Soviet Union–United States relations

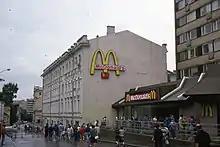
The first Russian McDonald's on Moscow's Pushkin Square, pictured in 1991

In July 1991, Bush and Gorbachev signed the Strategic Arms Reduction Treaty (START I) treaty, the first major arms agreement since the 1987 Intermediate Ranged Nuclear Forces Treaty. Both countries agreed to cut their strategic nuclear weapons by 30 percent, and the Soviet Union promised to reduce its intercontinental ballistic missile force by 50 percent. Along with this, American businesses started to enter the liberalized Soviet economy, leading to famous U.S. companies opening their stores in Russia. Perhaps, the most famous example is McDonald's, who first restaurant in Moscow led to cultural shock on behalf of bewildered Soviet citizens, who stood in huge lines to buy American fast food. The first McDonald's in the country had a grand opening on Moscow's Pushkin Square on 31 January 1990 with approximately 38,000 customers waiting in hours long lines, breaking company records at the time. In August 1991, hard-line conservative Communists launched a coup attempt against Gorbachev; while the coup quickly fell apart, it broke the remaining power of Gorbachev and the central Soviet government. Later that month, Gorbachev resigned as general secretary of the Communist party, and Russian President Boris Yeltsin ordered the seizure of Soviet property. Gorbachev clung to power as the President of the Soviet Union until 25 December 1991, when the USSR dissolved. Fifteen states emerged from the Soviet Union, with by far the largest and most populous one (which also was the founder of the Soviet state with the October Revolution in Petrograd), the Russian Federation, taking full responsibility for all the rights and obligations of the USSR under the Charter of the United Nations, including the financial obligations. As such, Russia assumed the Soviet Union's UN membership and permanent membership on the Security Council, nuclear stockpile and the control over the armed forces; Soviet embassies abroad became Russian embassies. Bush and Yeltsin met in February 1992, declaring a new era of "friendship and partnership". In January 1993, Bush and Yeltsin agreed to START II, which provided for further nuclear arms reductions on top of the original START treaty.